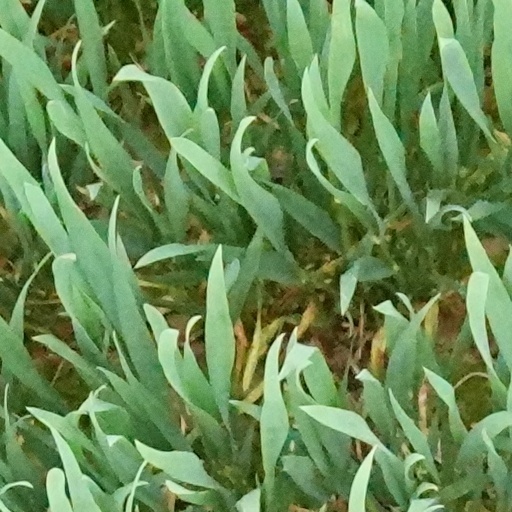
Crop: wheat